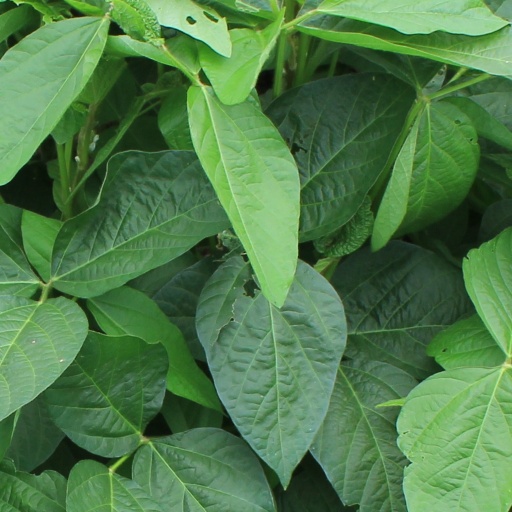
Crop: soybean